Portuguese Armed Forces

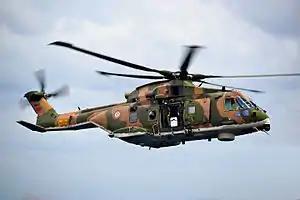
SAR operation performed by an EH101 helicopter of the Portuguese Air Force

In April 2013, the Portuguese Government approved a structural reform of the National Defense, named "Defesa 2020" ("Defense 2020"). It was done with the objective of defining the level of ambition of the Armed Forces by establishing the guidance parameters for strategic planning, reinforcing the leading responsibility of the Chief of the General Staff of the Armed Forces in the execution of the approved military strategy, reducing human resources while at the same time improving their management and enhancing the coordination between the General Staff of the Armed Forces, the branches of the Armed Forces and the Ministry of National Defense.